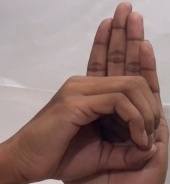
ASL sign: 0